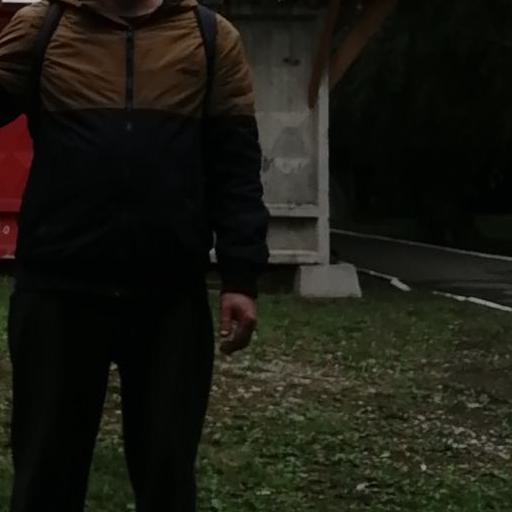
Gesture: no_gesture